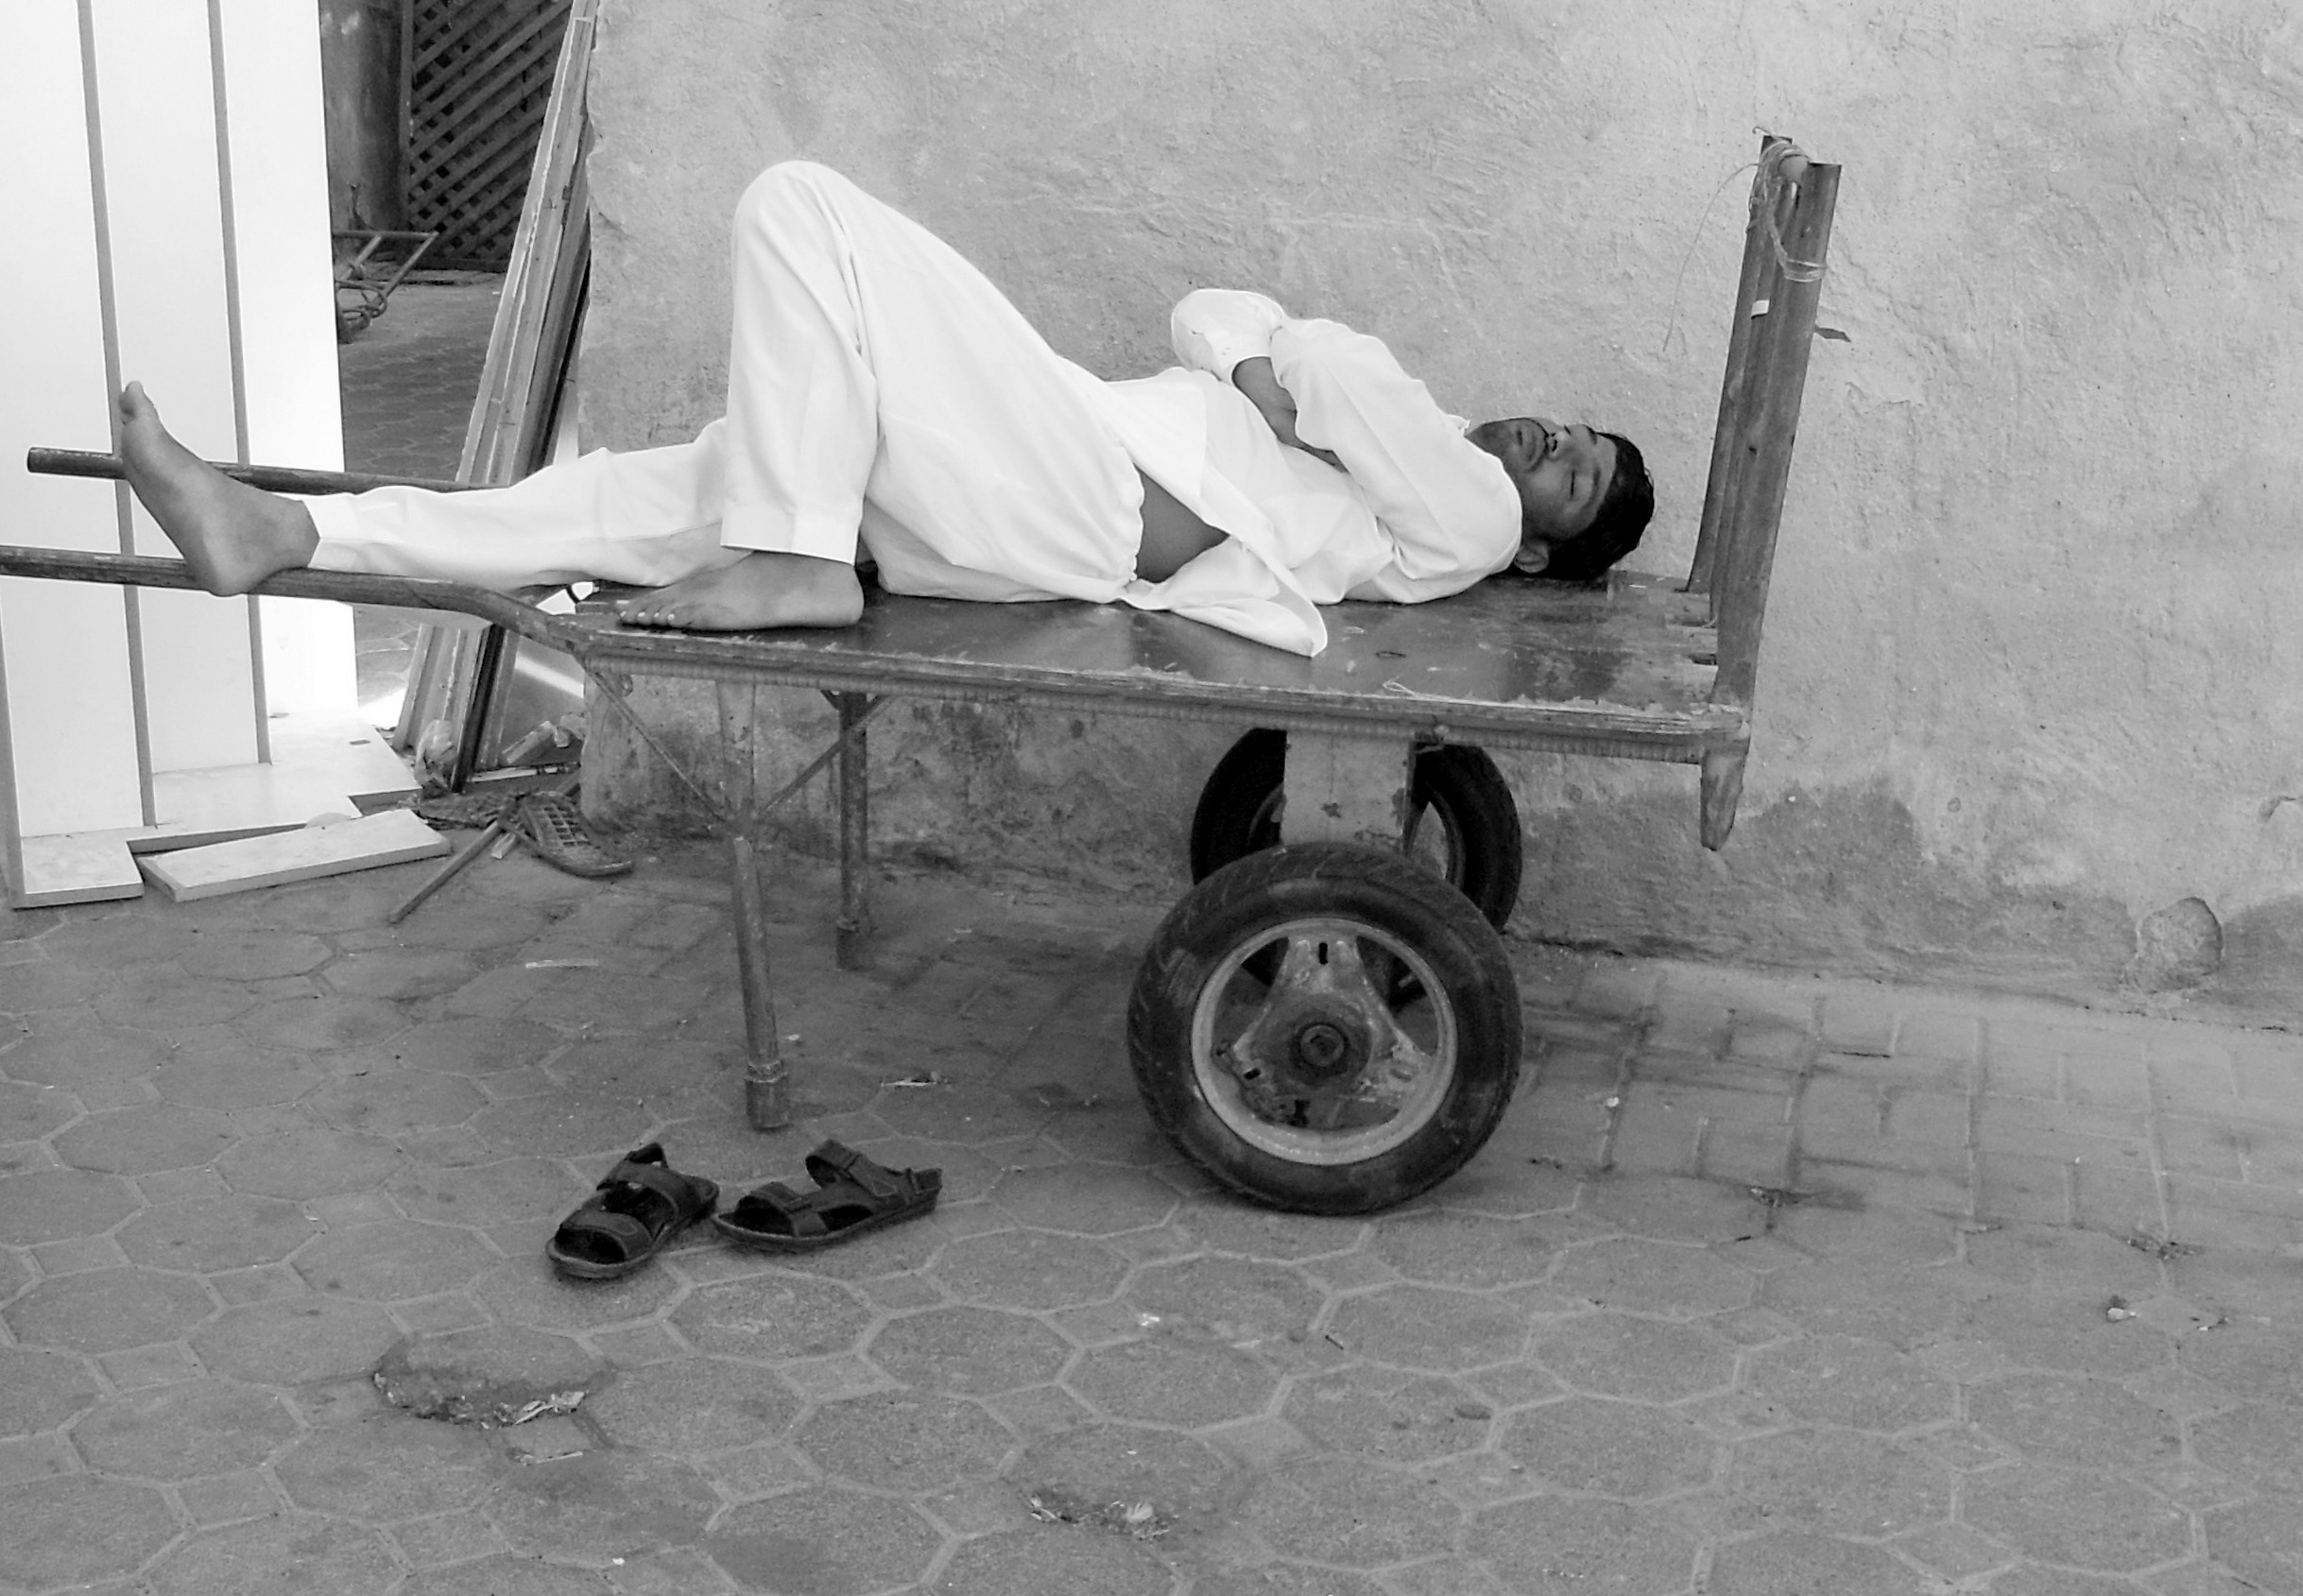
man, black and white, white, photography, chair, sitting, dubai, rest, black, furniture, monochrome, relaxation, footwear, photograph, break, image, shape, boon, chillout, monochrome photography, human positions